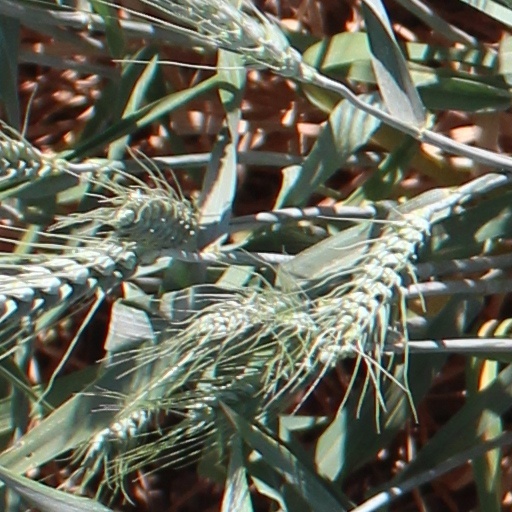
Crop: wheat